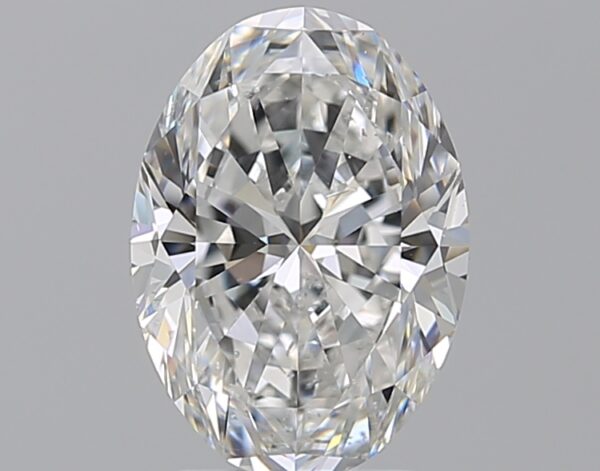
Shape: oval
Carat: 2.51
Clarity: SI1
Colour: E
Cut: EX
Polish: EX
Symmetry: EX
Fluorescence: F
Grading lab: GIA
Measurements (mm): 10.48 x 7.47 x 4.76